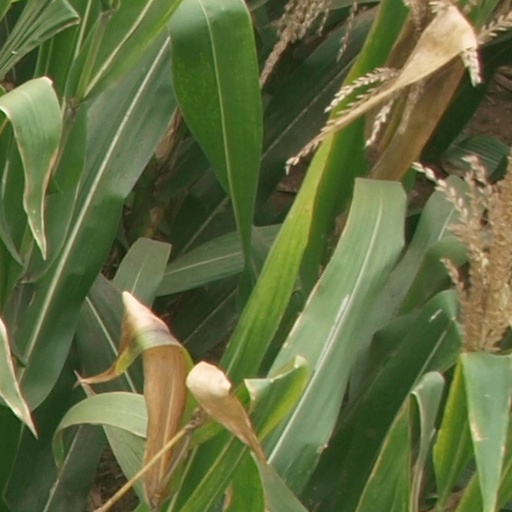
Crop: maize; corn